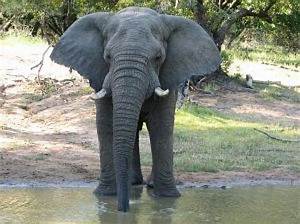
Label: elephant